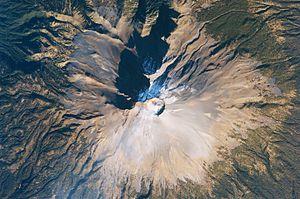
Le Popocatepetl, en espagnol Popocatépetl, est un volcan du Mexique situé à 70 kilomètres au sud-est de Mexico, dans les États de Puebla et de Mexico. Avec 5 426 mètres d'altitude, il est la deuxième plus haute montagne du pays après le pic d'Orizaba, un autre volcan.